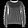
Label: Pullover